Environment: real
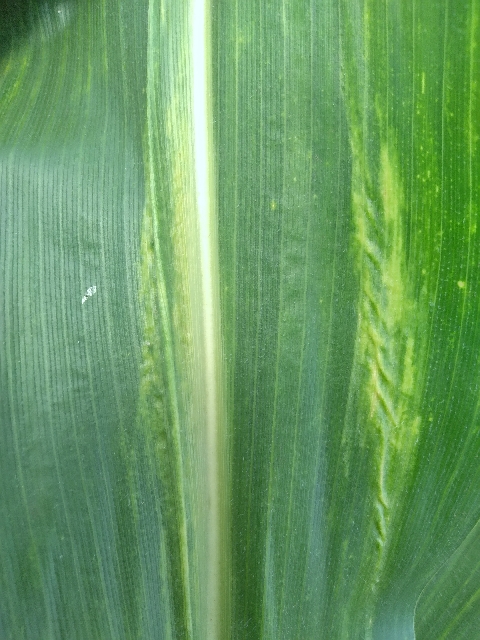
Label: lethal_necrosis